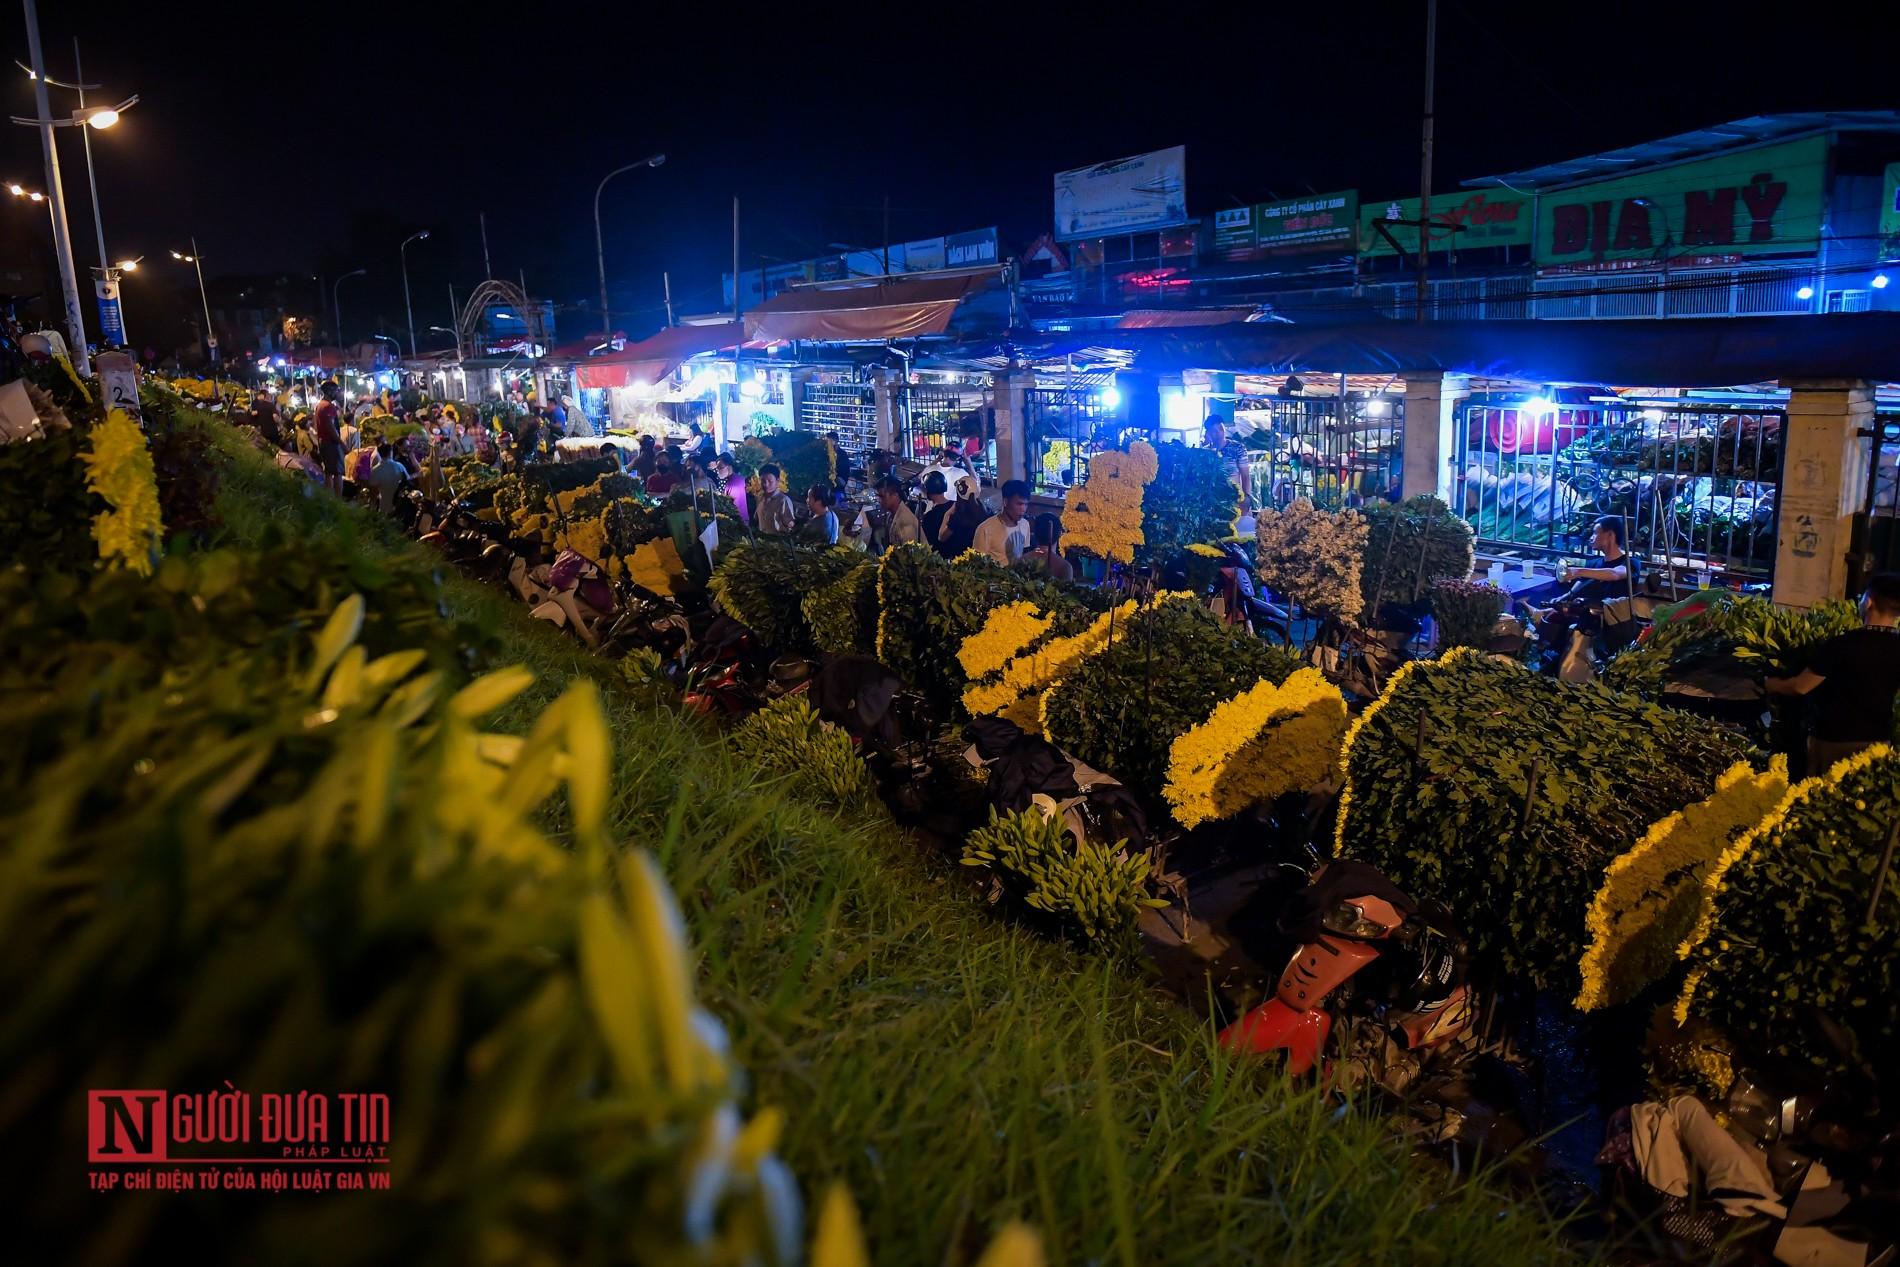
có nhiều chiếc xe chở hoa xuất hiện ở bên đường